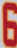
Number: 6